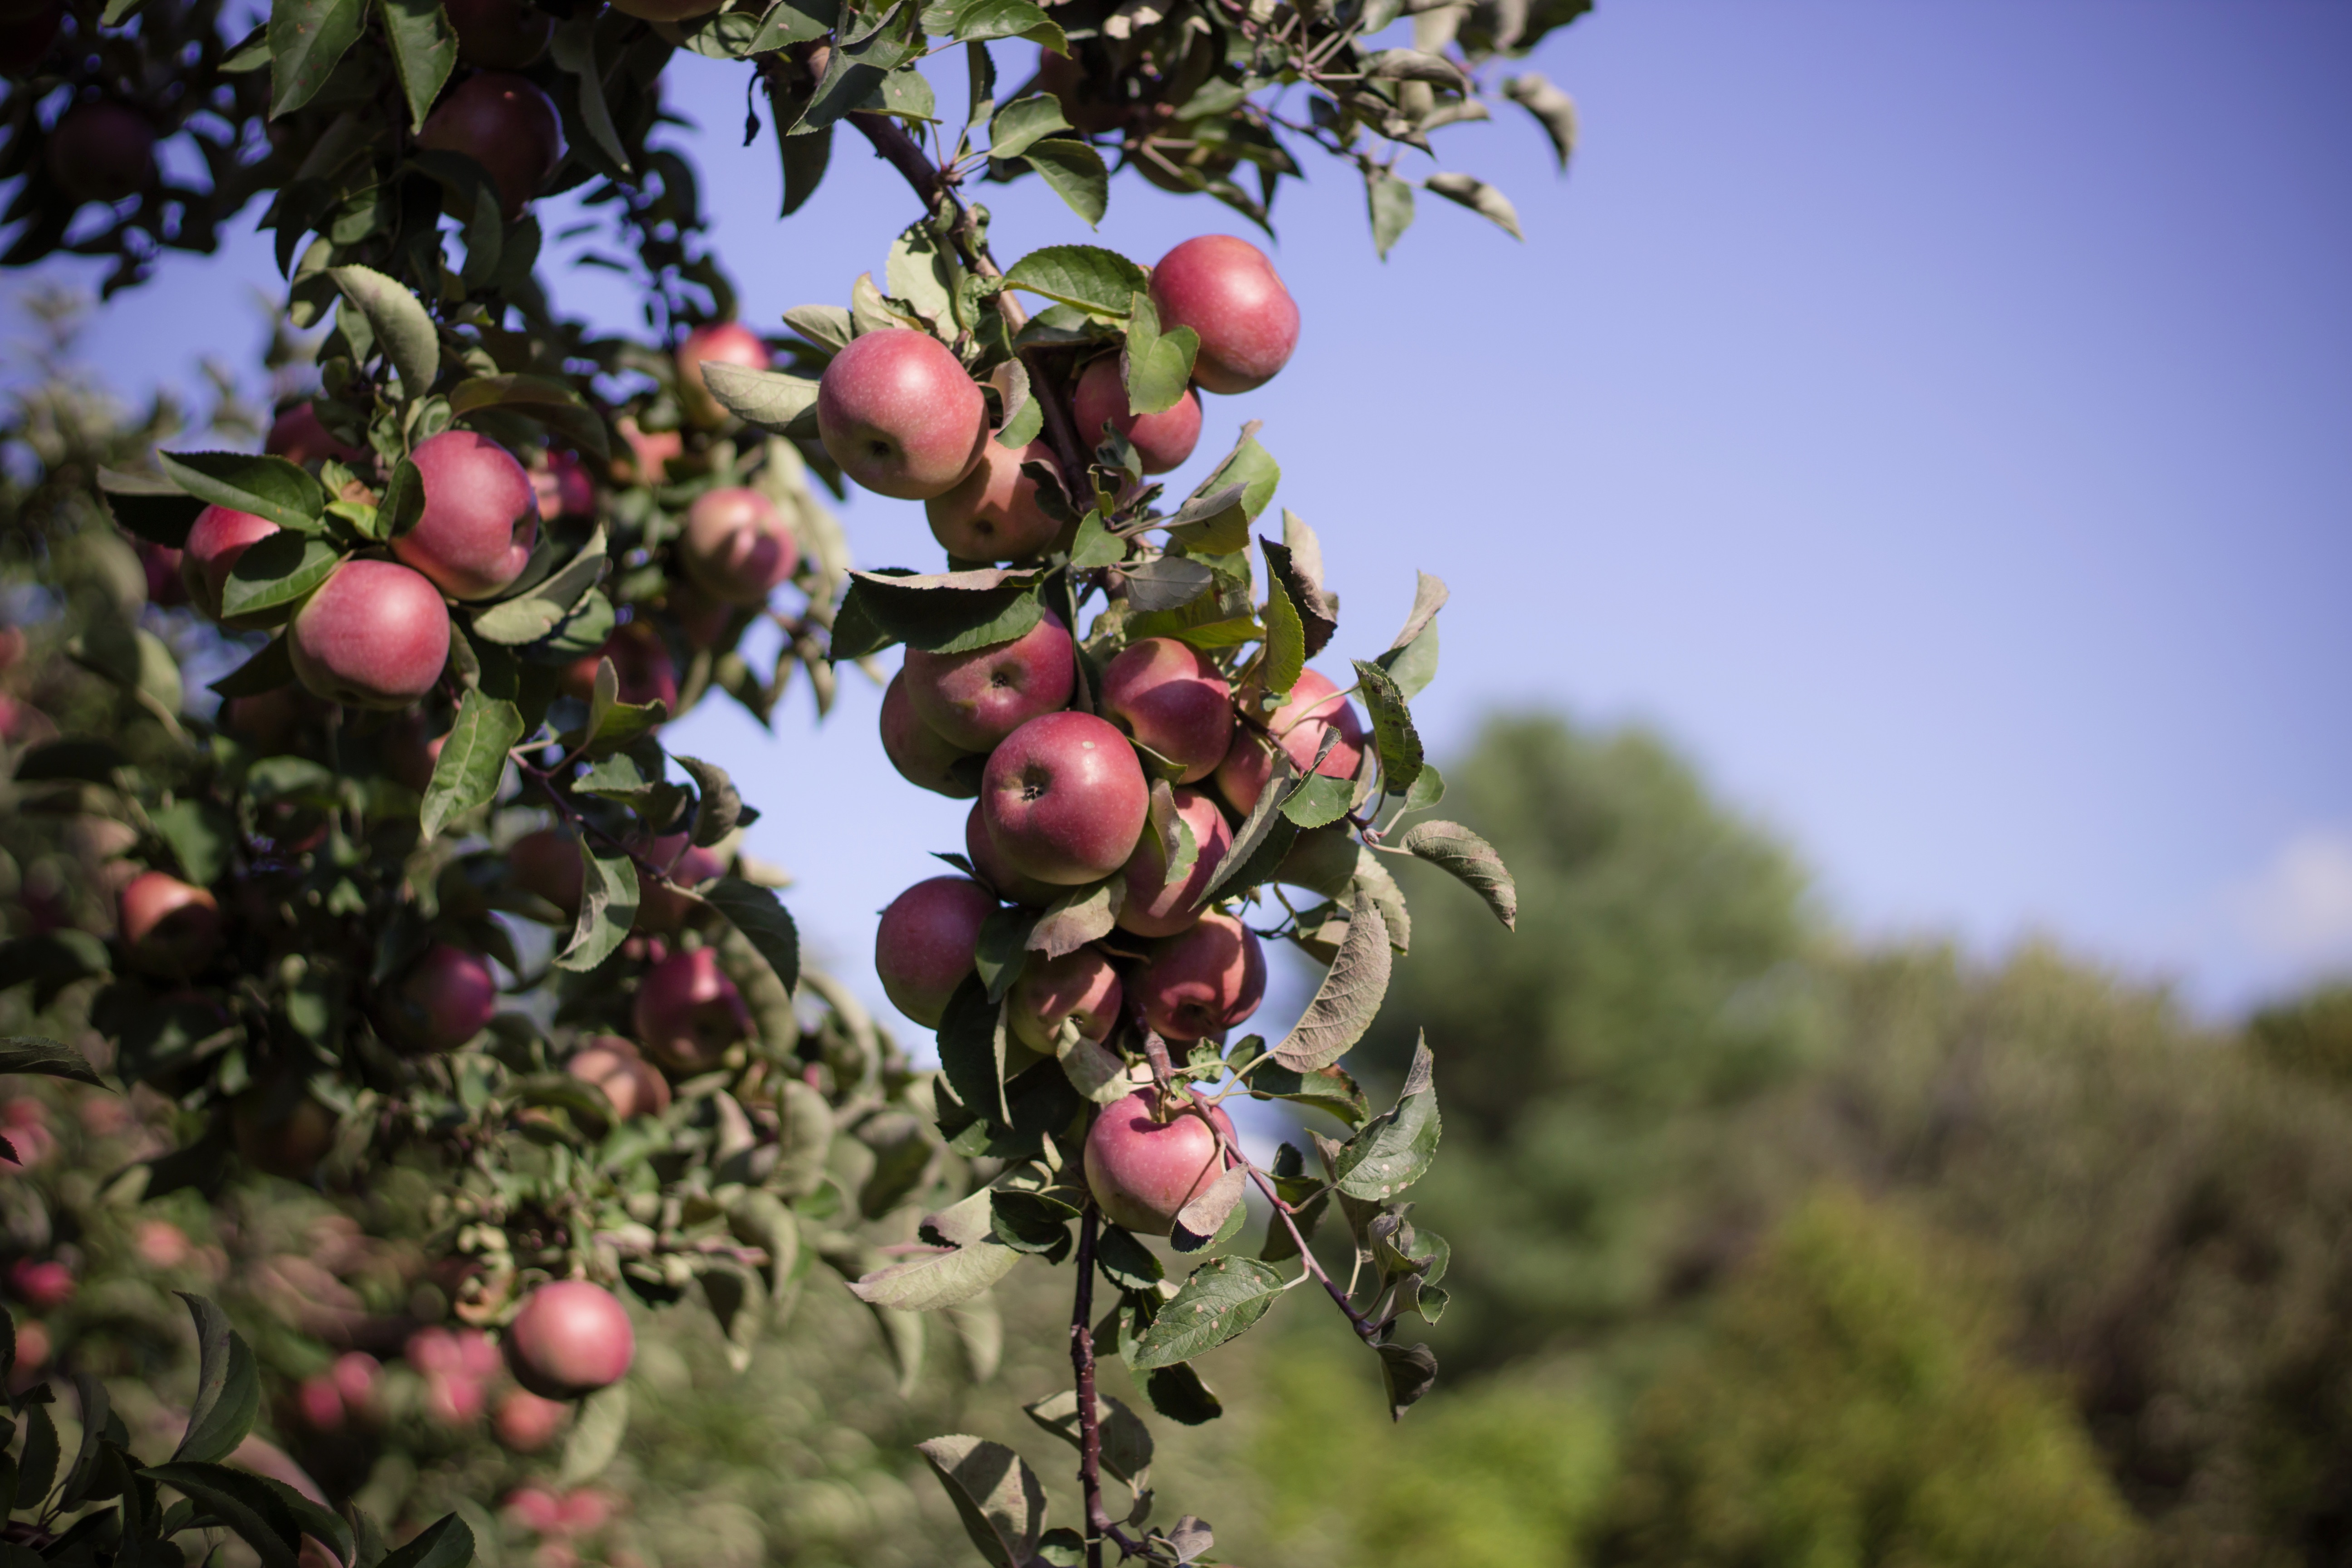
tree, branch, blossom, plant, fruit, flower, food, produce, botany, flora, shrub, flowering plant, rose family, land plant